New York State Route 383

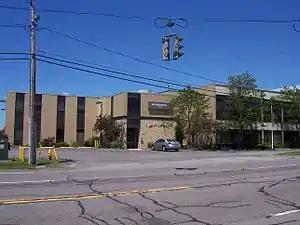
Wilmorite Properties headquarters is located on NY 383

Within Rochester, NY 383 was initially routed on Scottsville Road, Elmwood and Plymouth avenues, Main Street, and Winton Road. At the junction of Winton and Blossom roads, NY 383 turned east to follow Blossom into Penfield. It veered east upon intersecting Browncroft Boulevard to follow modern NY 286 east to Walworth. The portion of NY 383 east of NY 96 (East Avenue) in downtown Rochester became NY 286 on January 1, 1949. At the same time, NY 383 was truncated to the junction of Plymouth Avenue and Main Street in Rochester. NY 383 was further truncated to an interchange with the newly constructed Inner Loop in the mid-1950s.